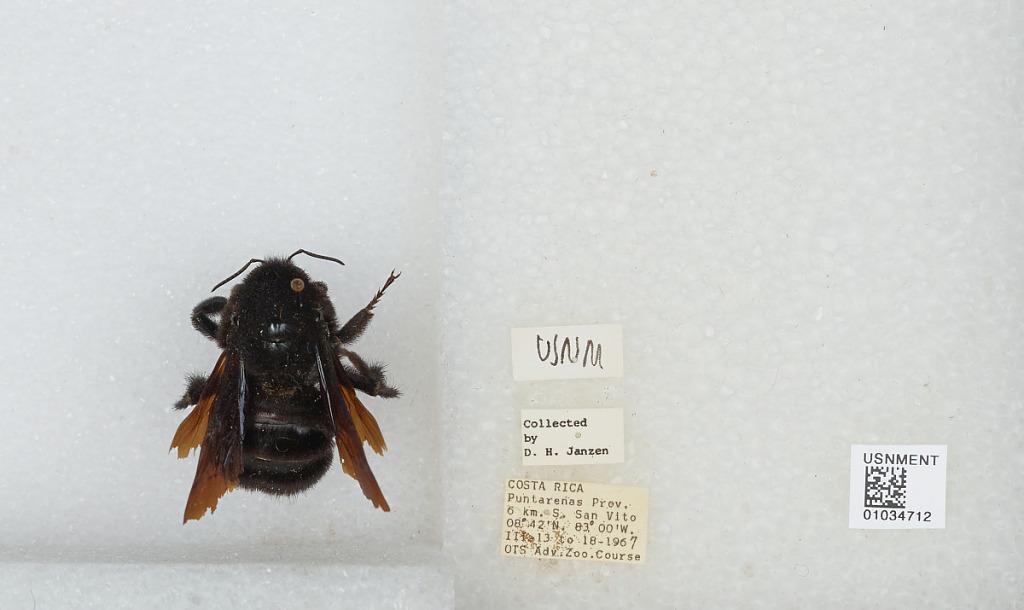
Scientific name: Bombus (Megabombus) pullatus Franklin
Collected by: D. Janzen
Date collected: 1967-3-13
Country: Costa Rica
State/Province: Puntarenas
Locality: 6 km. South of San Vito
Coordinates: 8.42, -83